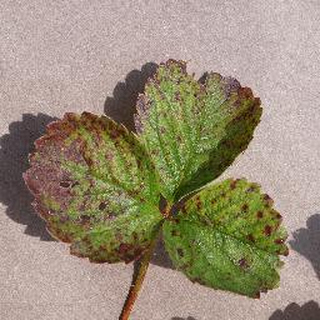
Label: strawberry_leaf_scorch